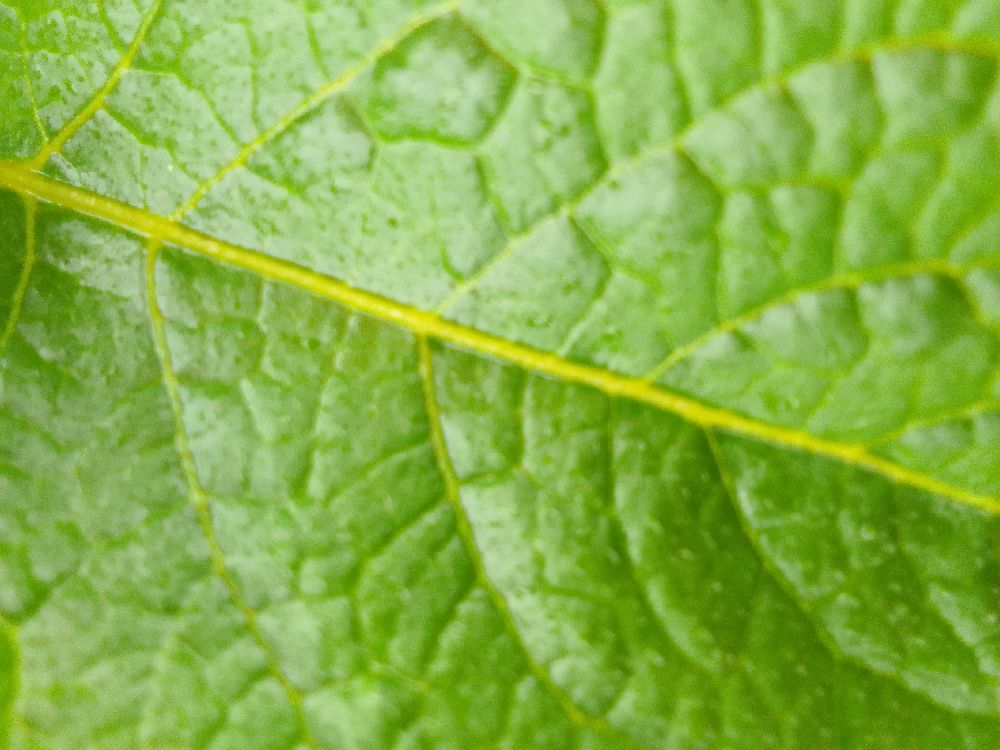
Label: Healthy